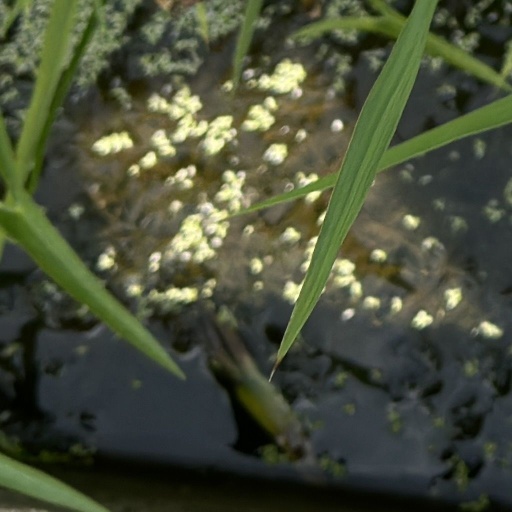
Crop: rice